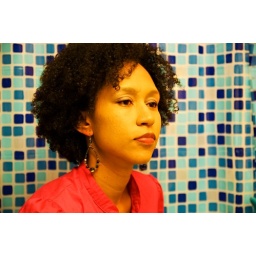
More bathroom portraits! That's the shower curtain in the background.